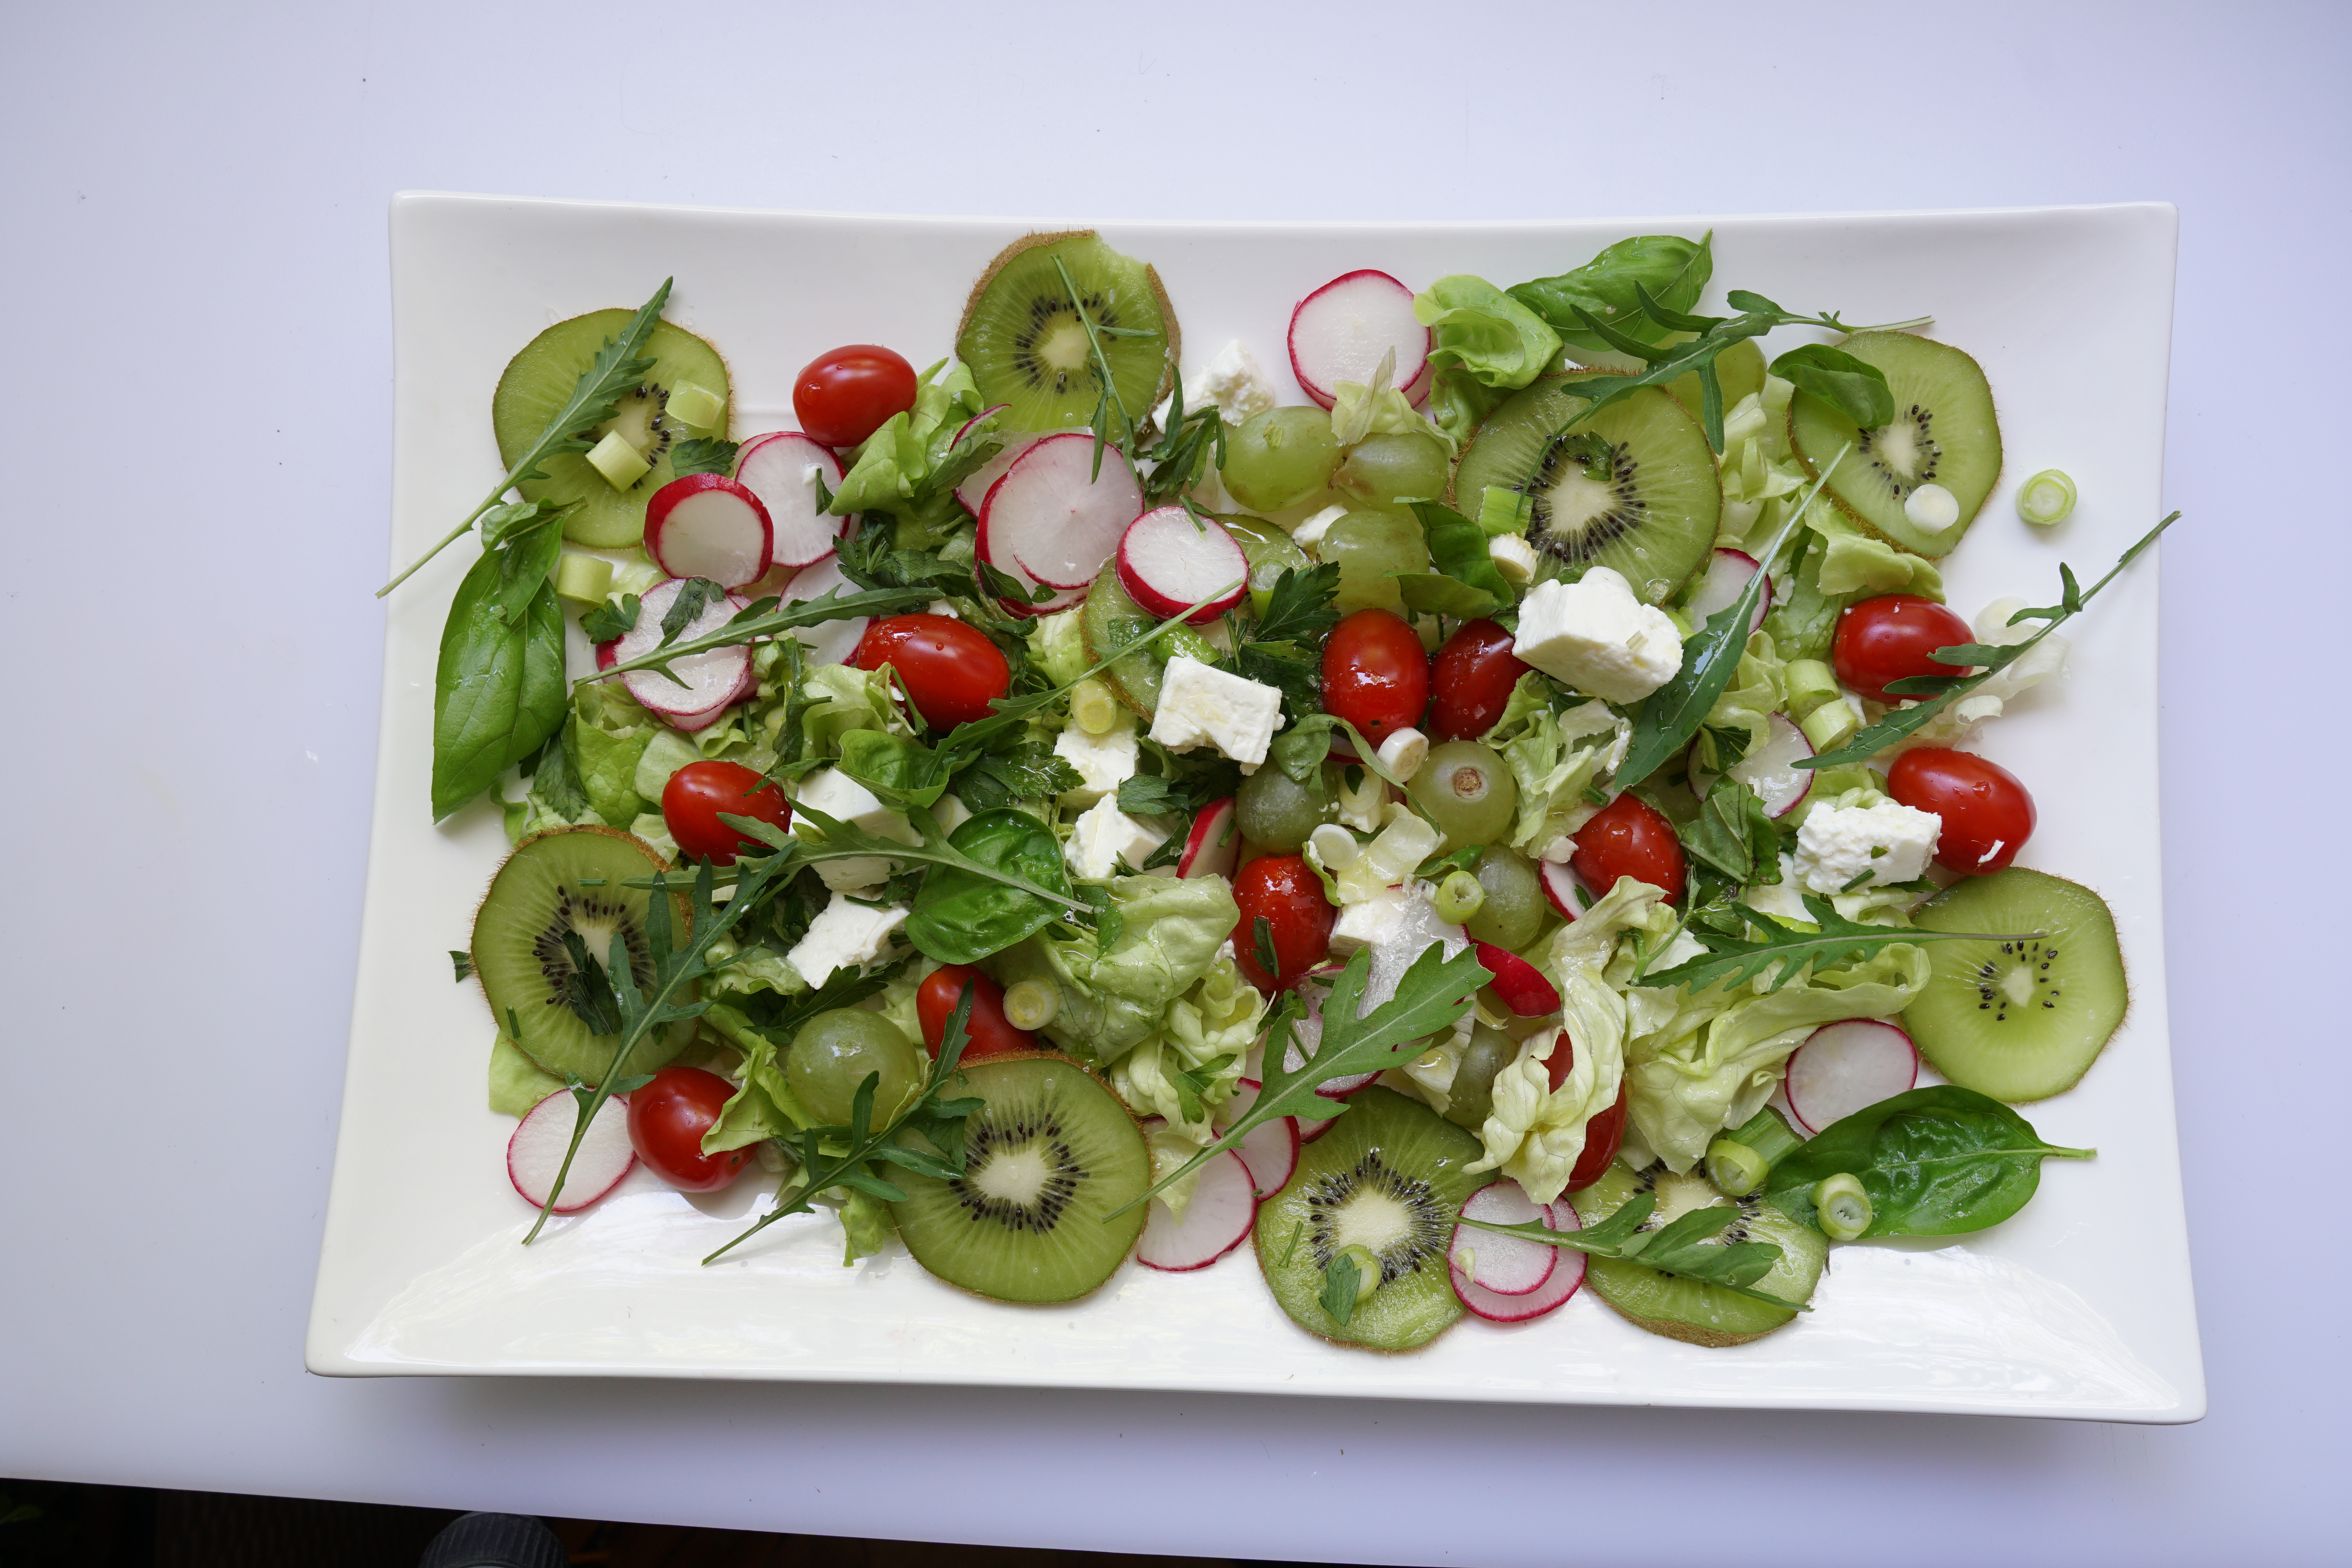
food, salad, vegetable, dish, vegetarian food, leaf vegetable, greek salad, israeli salad, feta, garnish, spinach salad, fattoush, recipe